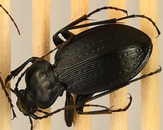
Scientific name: Carabus goryi
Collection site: Mountain Lake Biological Station NEON (MLBS), plot MLBS_005